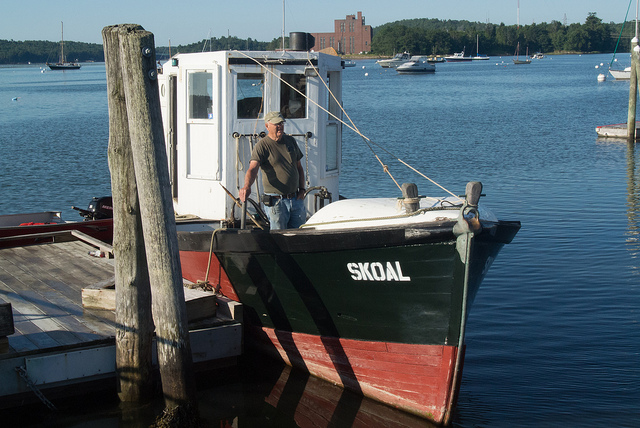
an old man is standing on the deck of a small boat near a dock

a man standing on a small black and red boat

A man on a boat tied to a boat dock.

a man stands on a boat as it is docked

A man standing on a boat that is tied to the harbor.